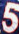
Number: 5